Lefkada

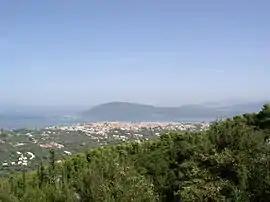
View of Lefkada (city)

Lefkada ("Lefkáda"), also known as Lefkas or Leukas (Ancient Greek and Katharevousa: Λευκάς, "Leukás", "Lefkás") and Leucadia, is a Greek island in the Ionian Sea on the west coast of Greece, connected to the mainland by a long causeway and floating bridge. The principal town of the island and seat of the municipality is Lefkada. It is situated on the northern part of the island, approximately 25 minutes by automobile away from Aktion National Airport. The island is part of the regional unit of Lefkada.